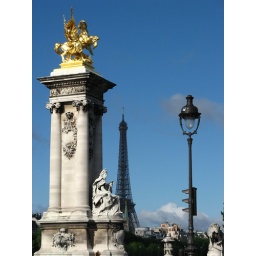
One of the pillars huge pillars at each end of the bridge with the Eiffel tower in the background